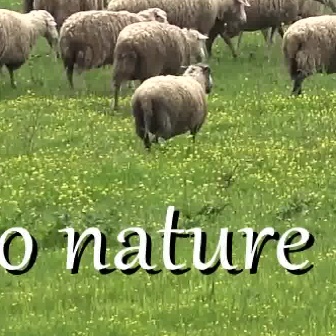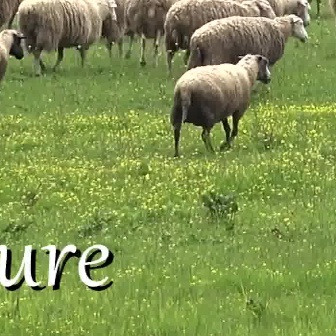
  Please identify the target specified by the bounding box [127,61,217,150] in the first image and locate it in the second image. Return the coordinates in [x_min,y_min,x_max,y_max] format.
Answer: [167,51,271,155]